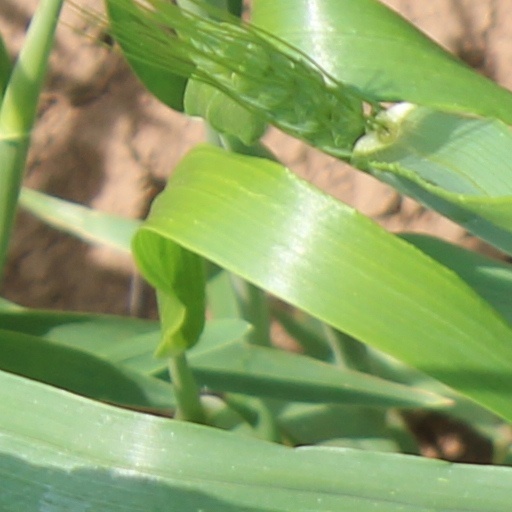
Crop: wheat